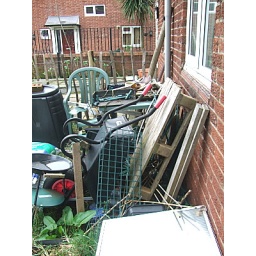
before shot of garden after long winter of neglect - area underneath bedroom window